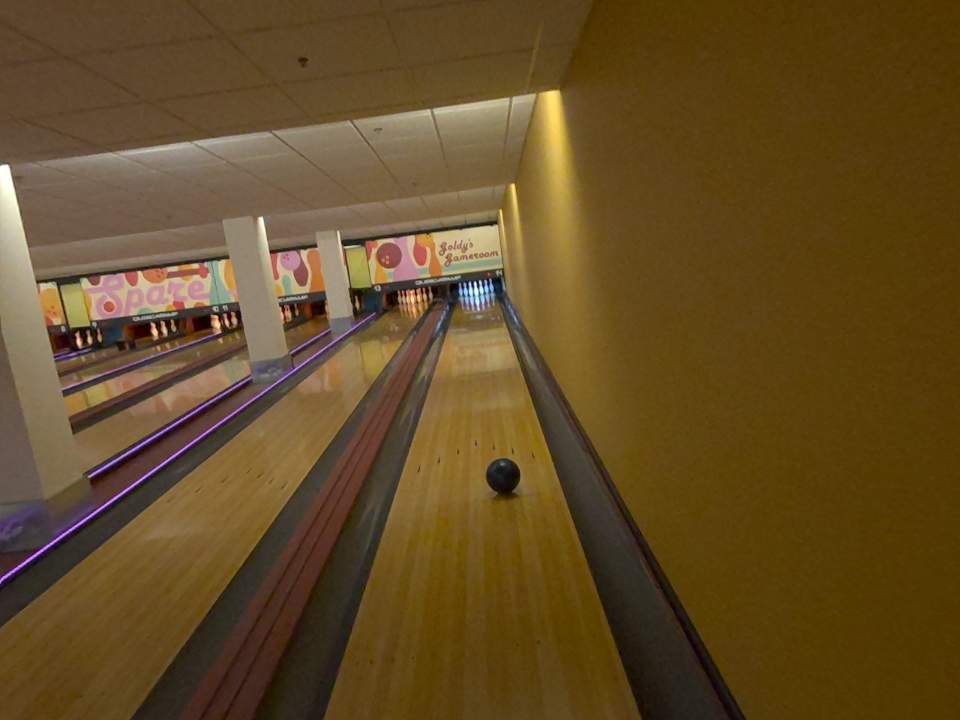
Object: bowling_ball